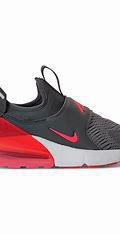
Brand: Nike
Model: Air Max 270 Extreme